Wedding of Mary, Queen of Scots, and Francis, Dauphin of France

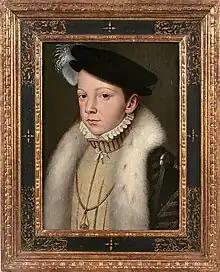
Francis II of France

Mary became the Scottish monarch soon after her birth when her father, James V, died in December 1542. A plan for her to marry the English Prince Edward was controversial in Scotland, and resulted in a war between England and Scotland, now known as the Rough Wooing. Mary was sent to France, taking ship at Dumbarton, following an agreement contracted at Haddington on 7 July 1548 by Henri Cleutin and André de Montalembert with the Regent Arran.